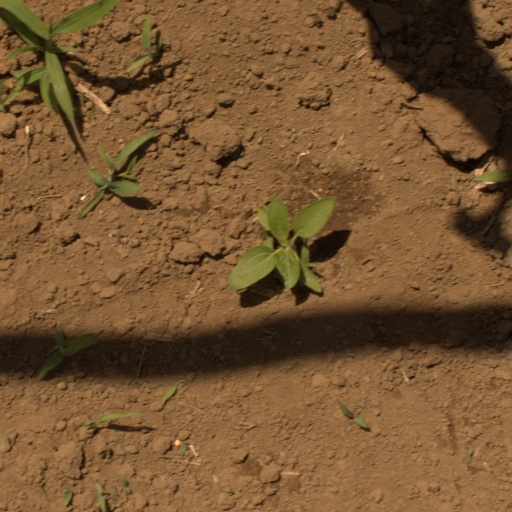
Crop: Jerusalem artichoke